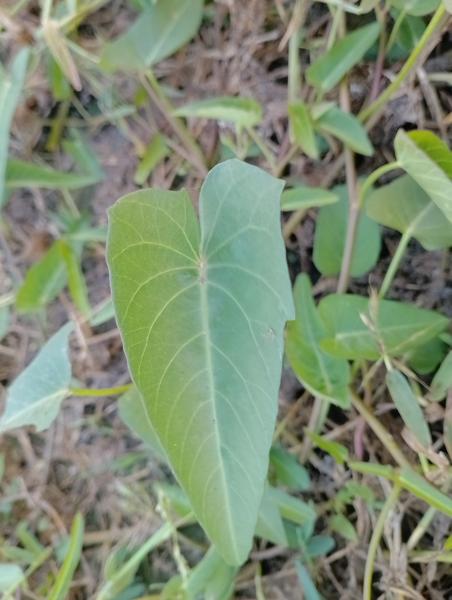
Weed species: Ipomoea aquatic